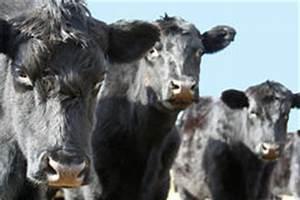
cow